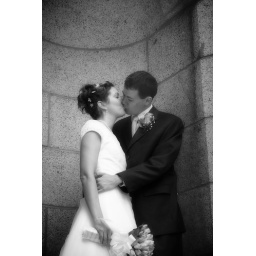
Caleb getting some sweet action from the beautiful girl by the door of the temple